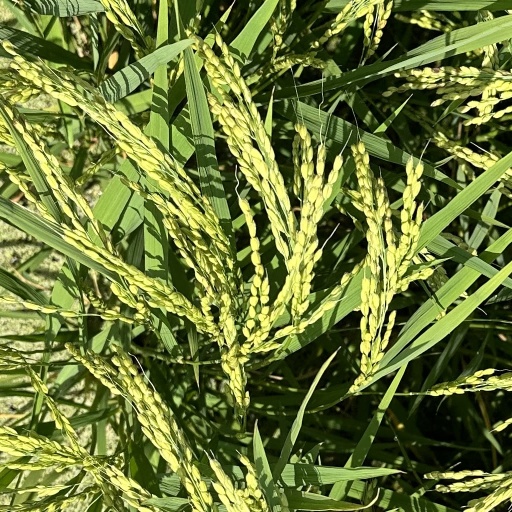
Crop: rice